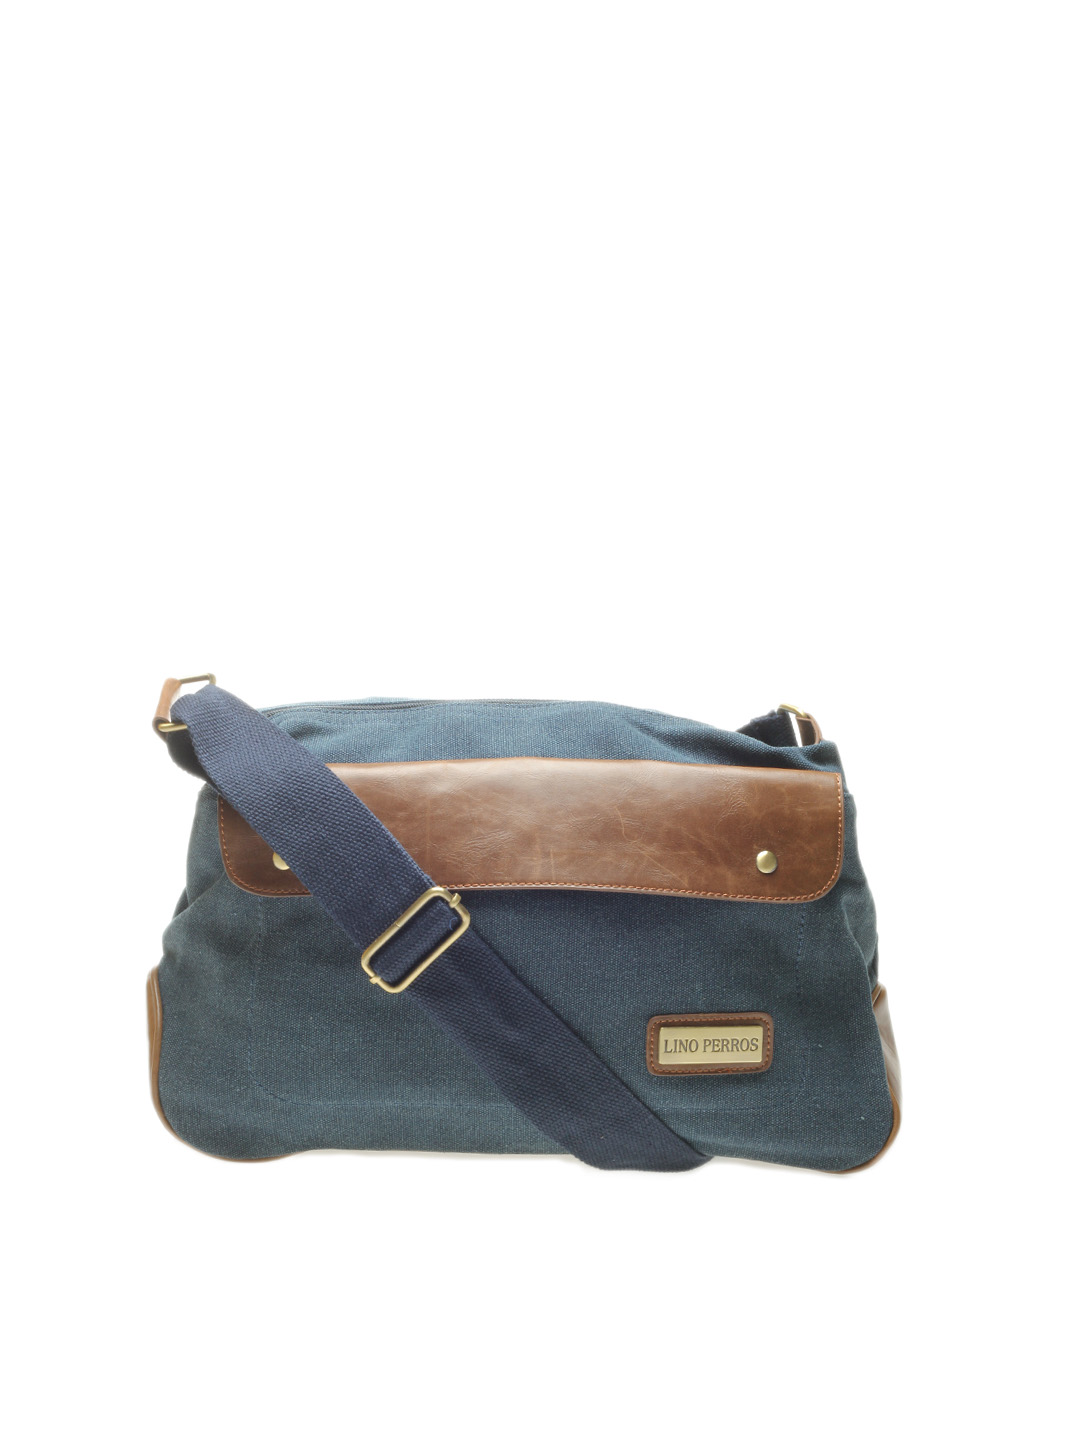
Lino Perros Unisex Blue Bag
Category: Accessories / Bags / Handbags
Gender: Unisex
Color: Blue
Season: Summer 2012
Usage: Casual